Snow White and the Three Stooges

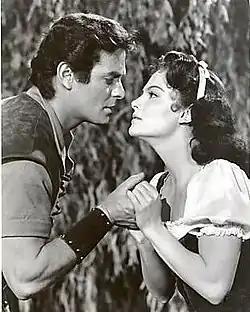
Prince Charming (Edson Stroll) and Snow White (Carol Heiss)

Frank Tashlin was originally set to direct the film at a budget of $750,000 ($ today). Fox then replaced him with Walter Lang, who had previously directed the Stooges in 1933's "Meet the Baron". Lang transformed the film into a lavish epic with a budget of $3.5 million ($ today), making it the most expensive film the Stooges ever starred in. The film was produced and co-written by future U.S. Information Agency head Charles Z. Wick.